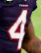
Number: 4